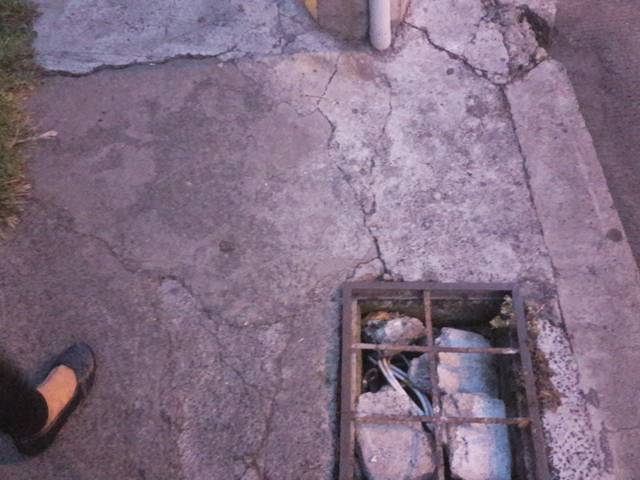
Region: Mexico
Coordinates: 19.694, -101.2